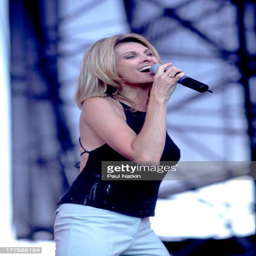
country artist performs on stage